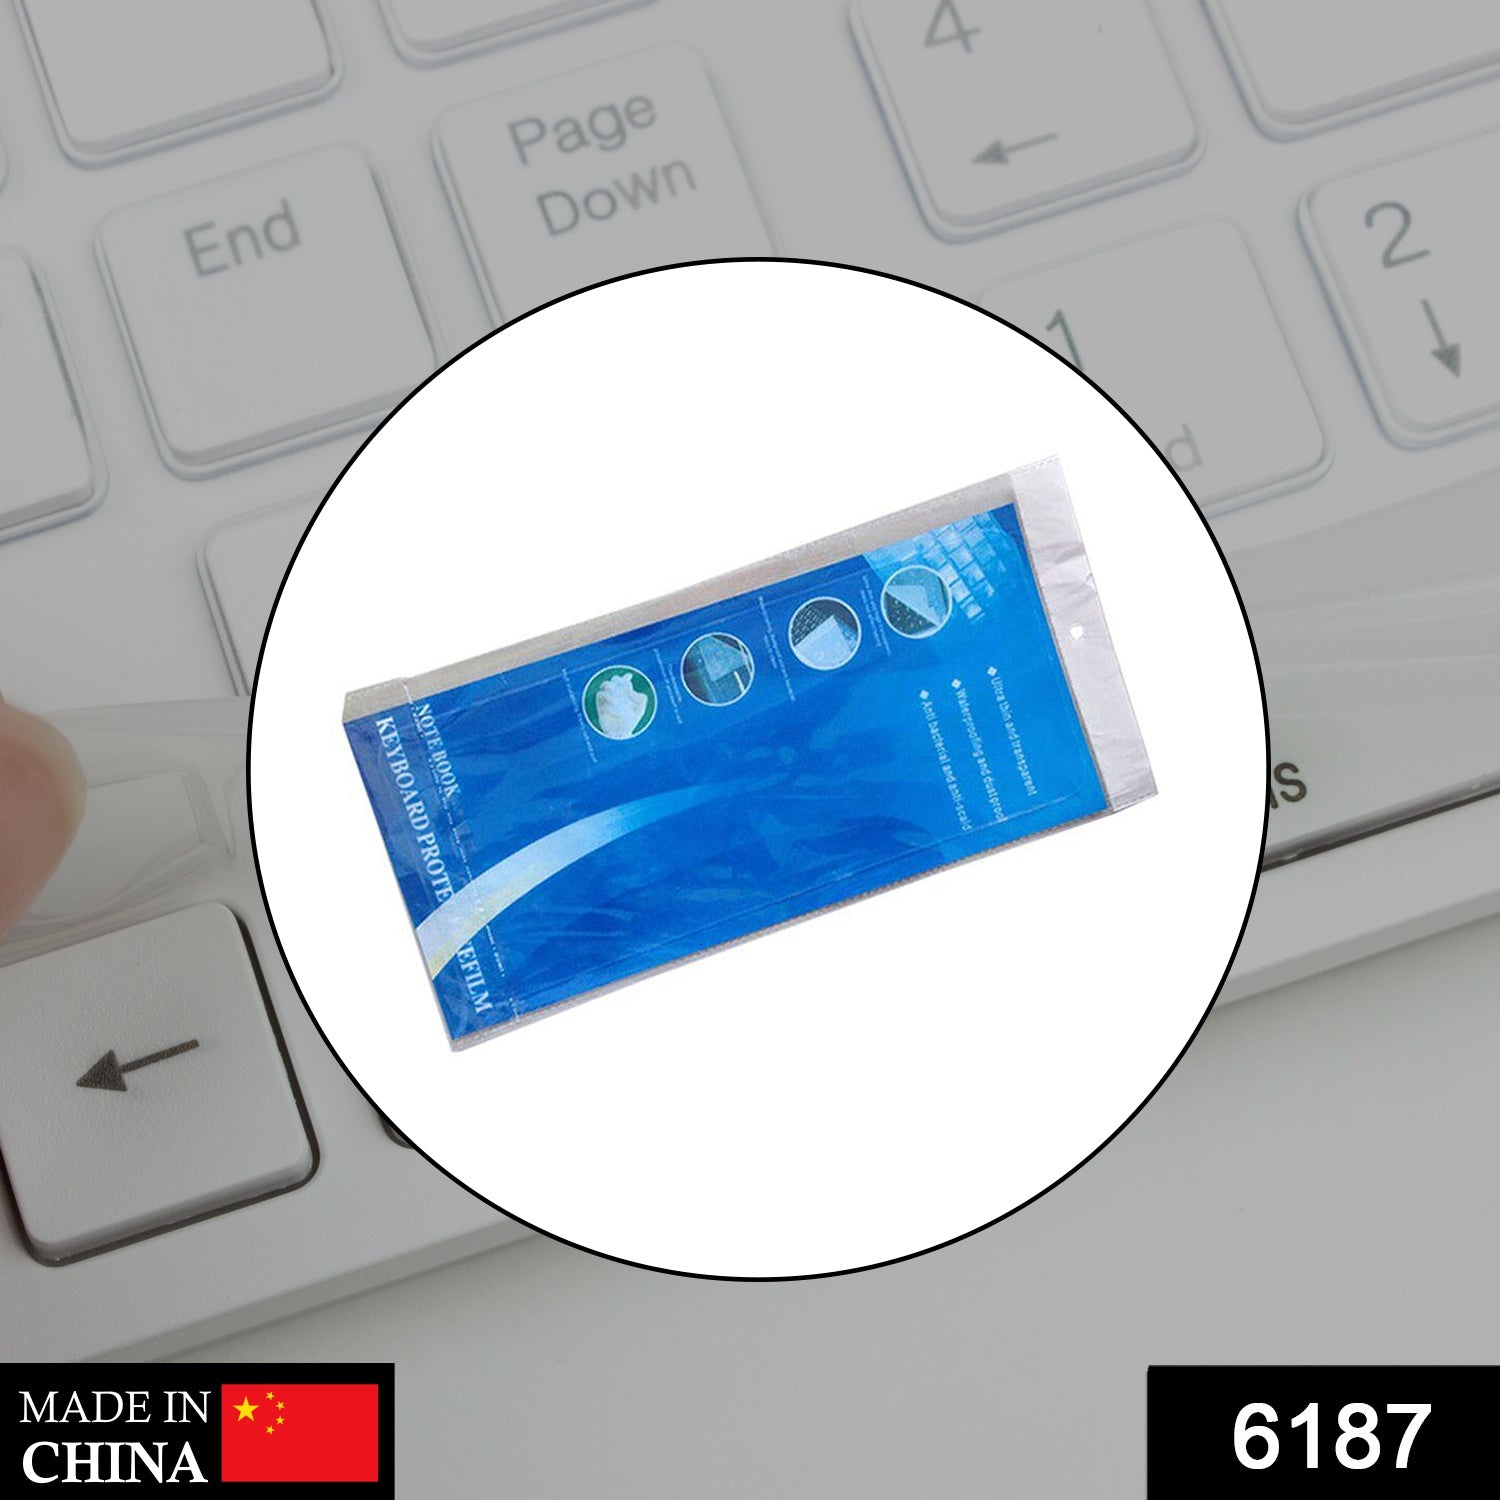
6187 Keyboard Cover for Computer Pc for Desktop Computer
Keyboard Cover for Computer Pc for Desktop Computer Both durable and beautiful, 108-key layout design, independent research and development of special personalised, high and low floating It is a multi-purpose keyboard Cover with a skin-friendly curved hand rest, which is ergonomic and comfortable. Adopts double injection molding process to ensure that the characters will never fade, durable, colorful mixed light Physical Dimension Volu. Weight (Gm) :- 327 Product Weight (Gm) :- 30 Ship Weight (Gm) :- 327 Length (Cm) :- 33 Breadth (Cm) :- 16 Height (Cm) :- 3
Brand: Simply Smart
Category: Electronics > Electronics Accessories > Electronics Films & Shields > Keyboard Protectors